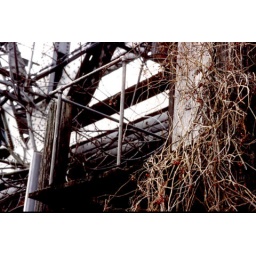
Where the river's edge meets land cross the Columbia river, a train tressel is engulfed in vines.